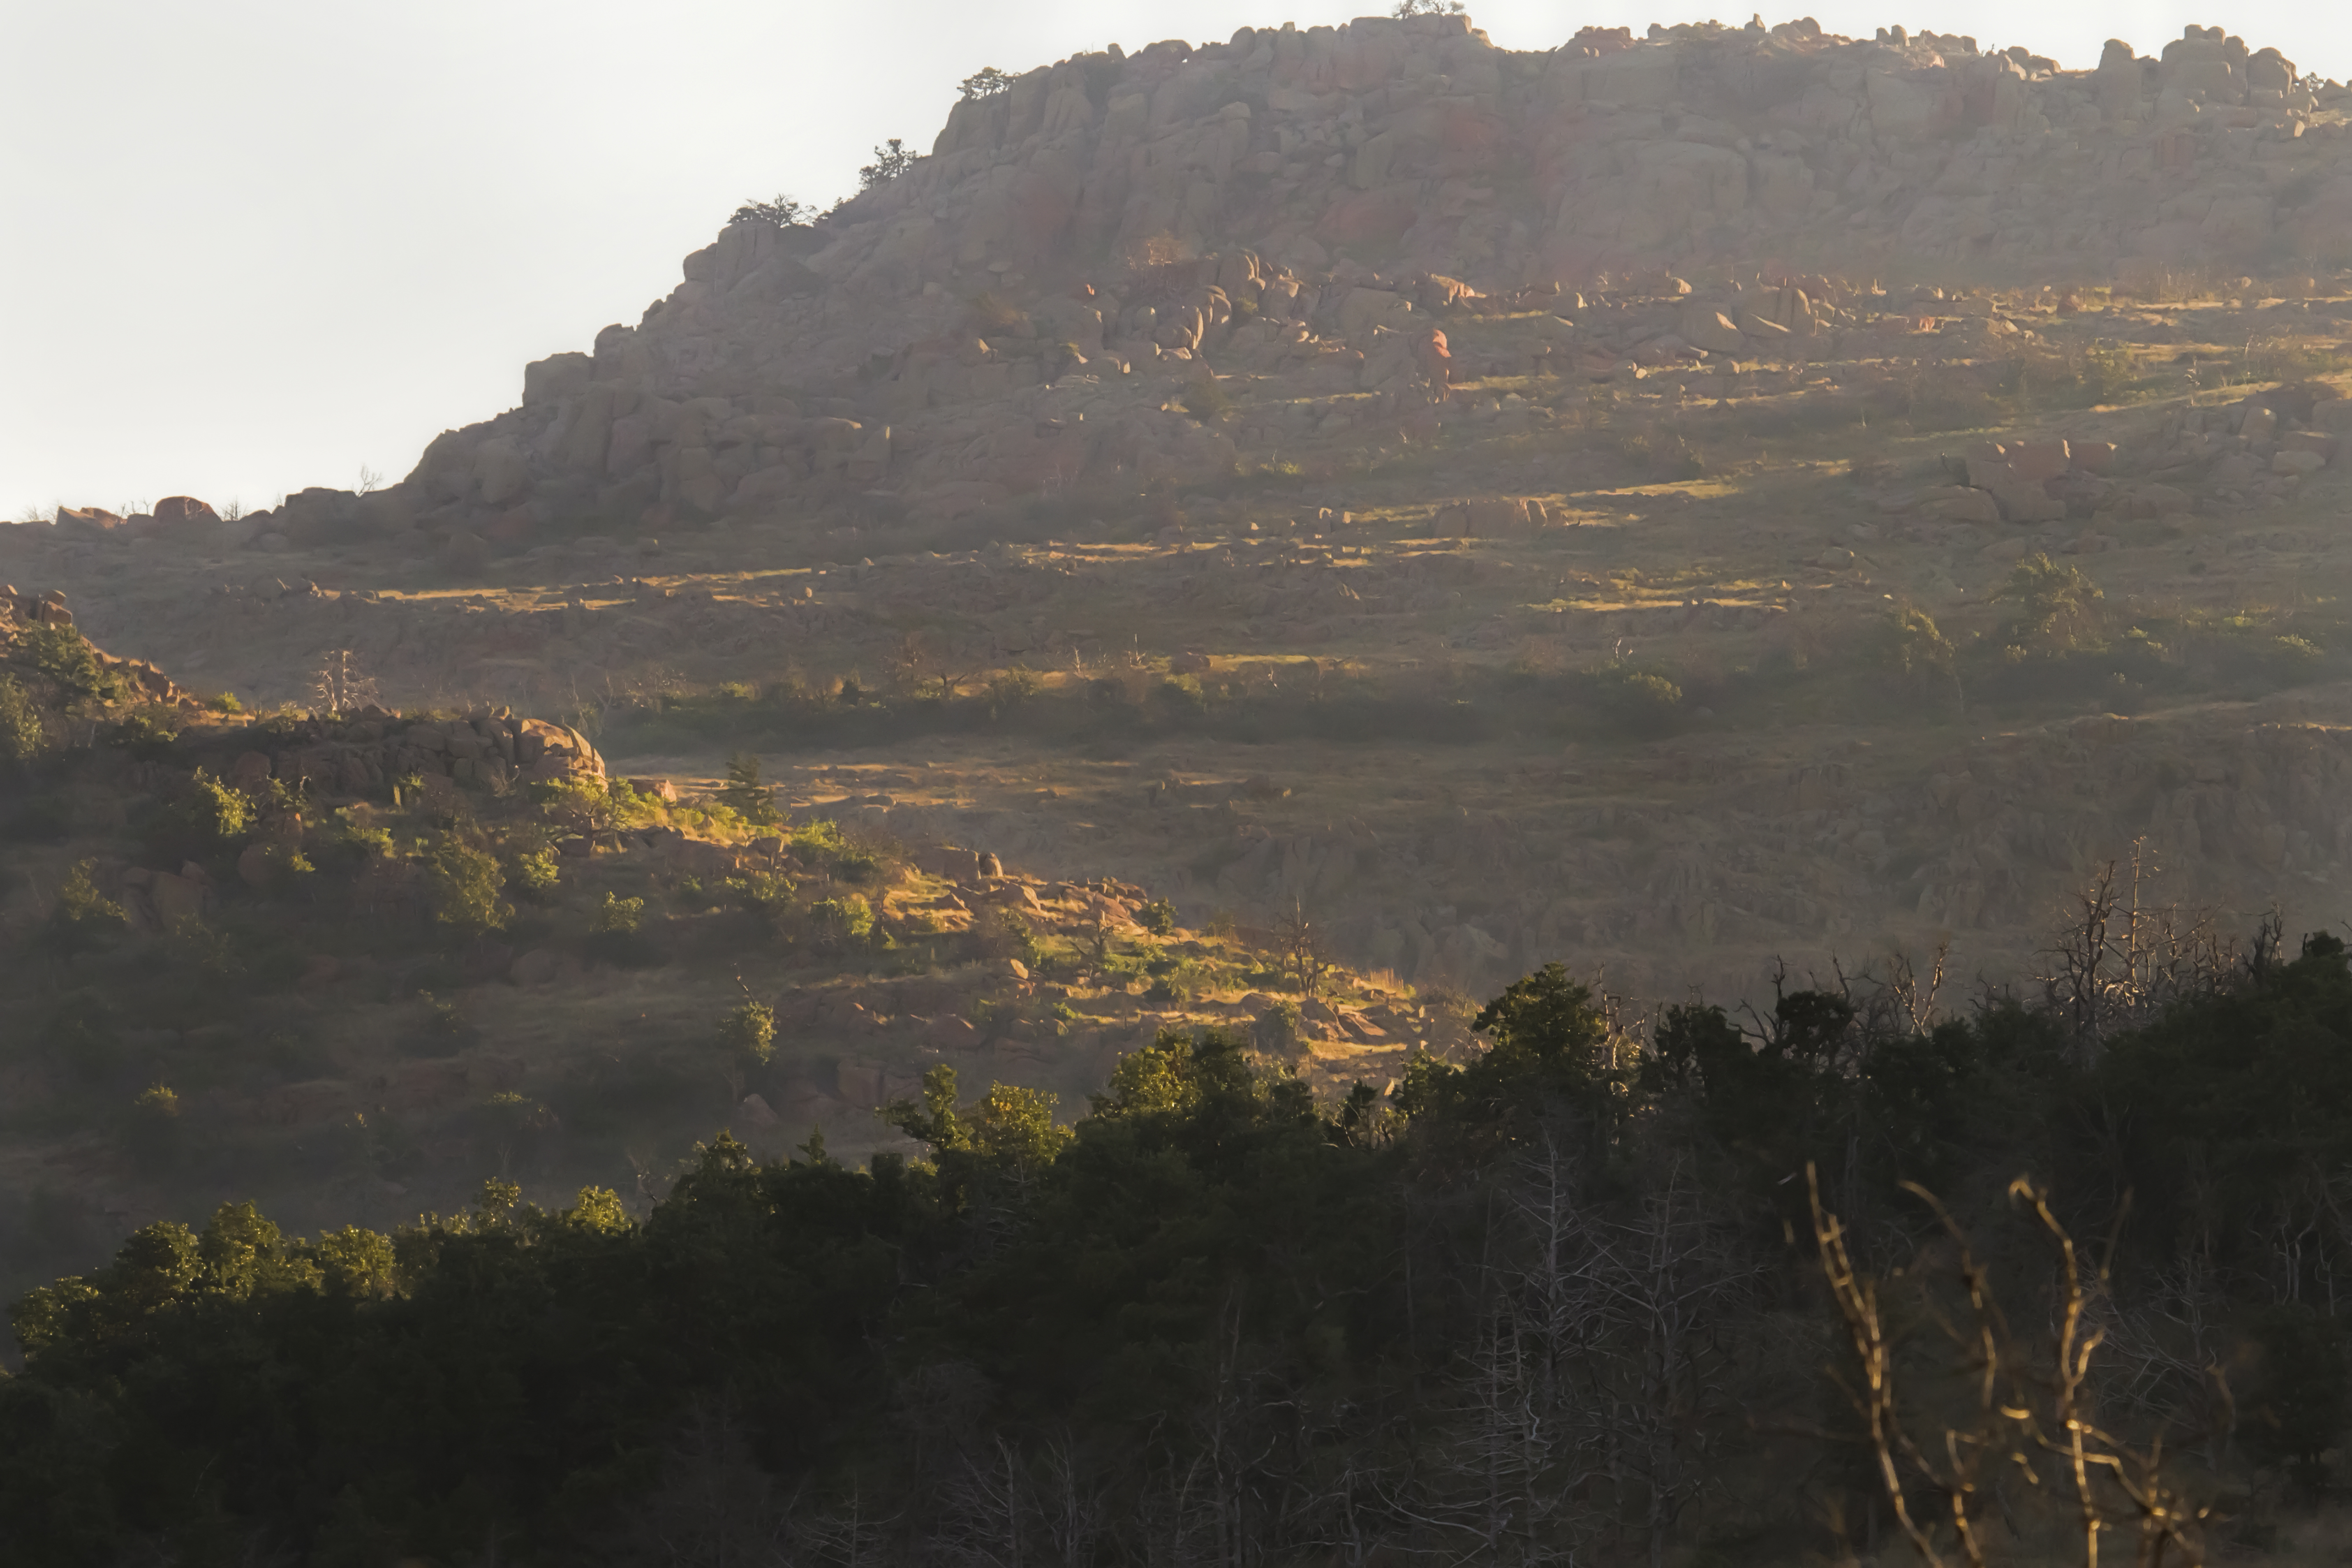
landscape, tree, nature, forest, wilderness, mountain, cloud, sunrise, sunset, mist, morning, leaf, hill, dawn, valley, mountain range, dusk, evening, autumn, terrain, ridge, summit, plateau, oklahoma, larrysmith, wichitamountains, rural area, landform, natural environment, geographical feature, atmospheric phenomenon, woody plant, mountainous landforms